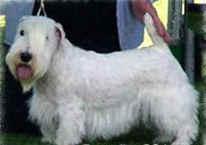
Sealyham_terrier